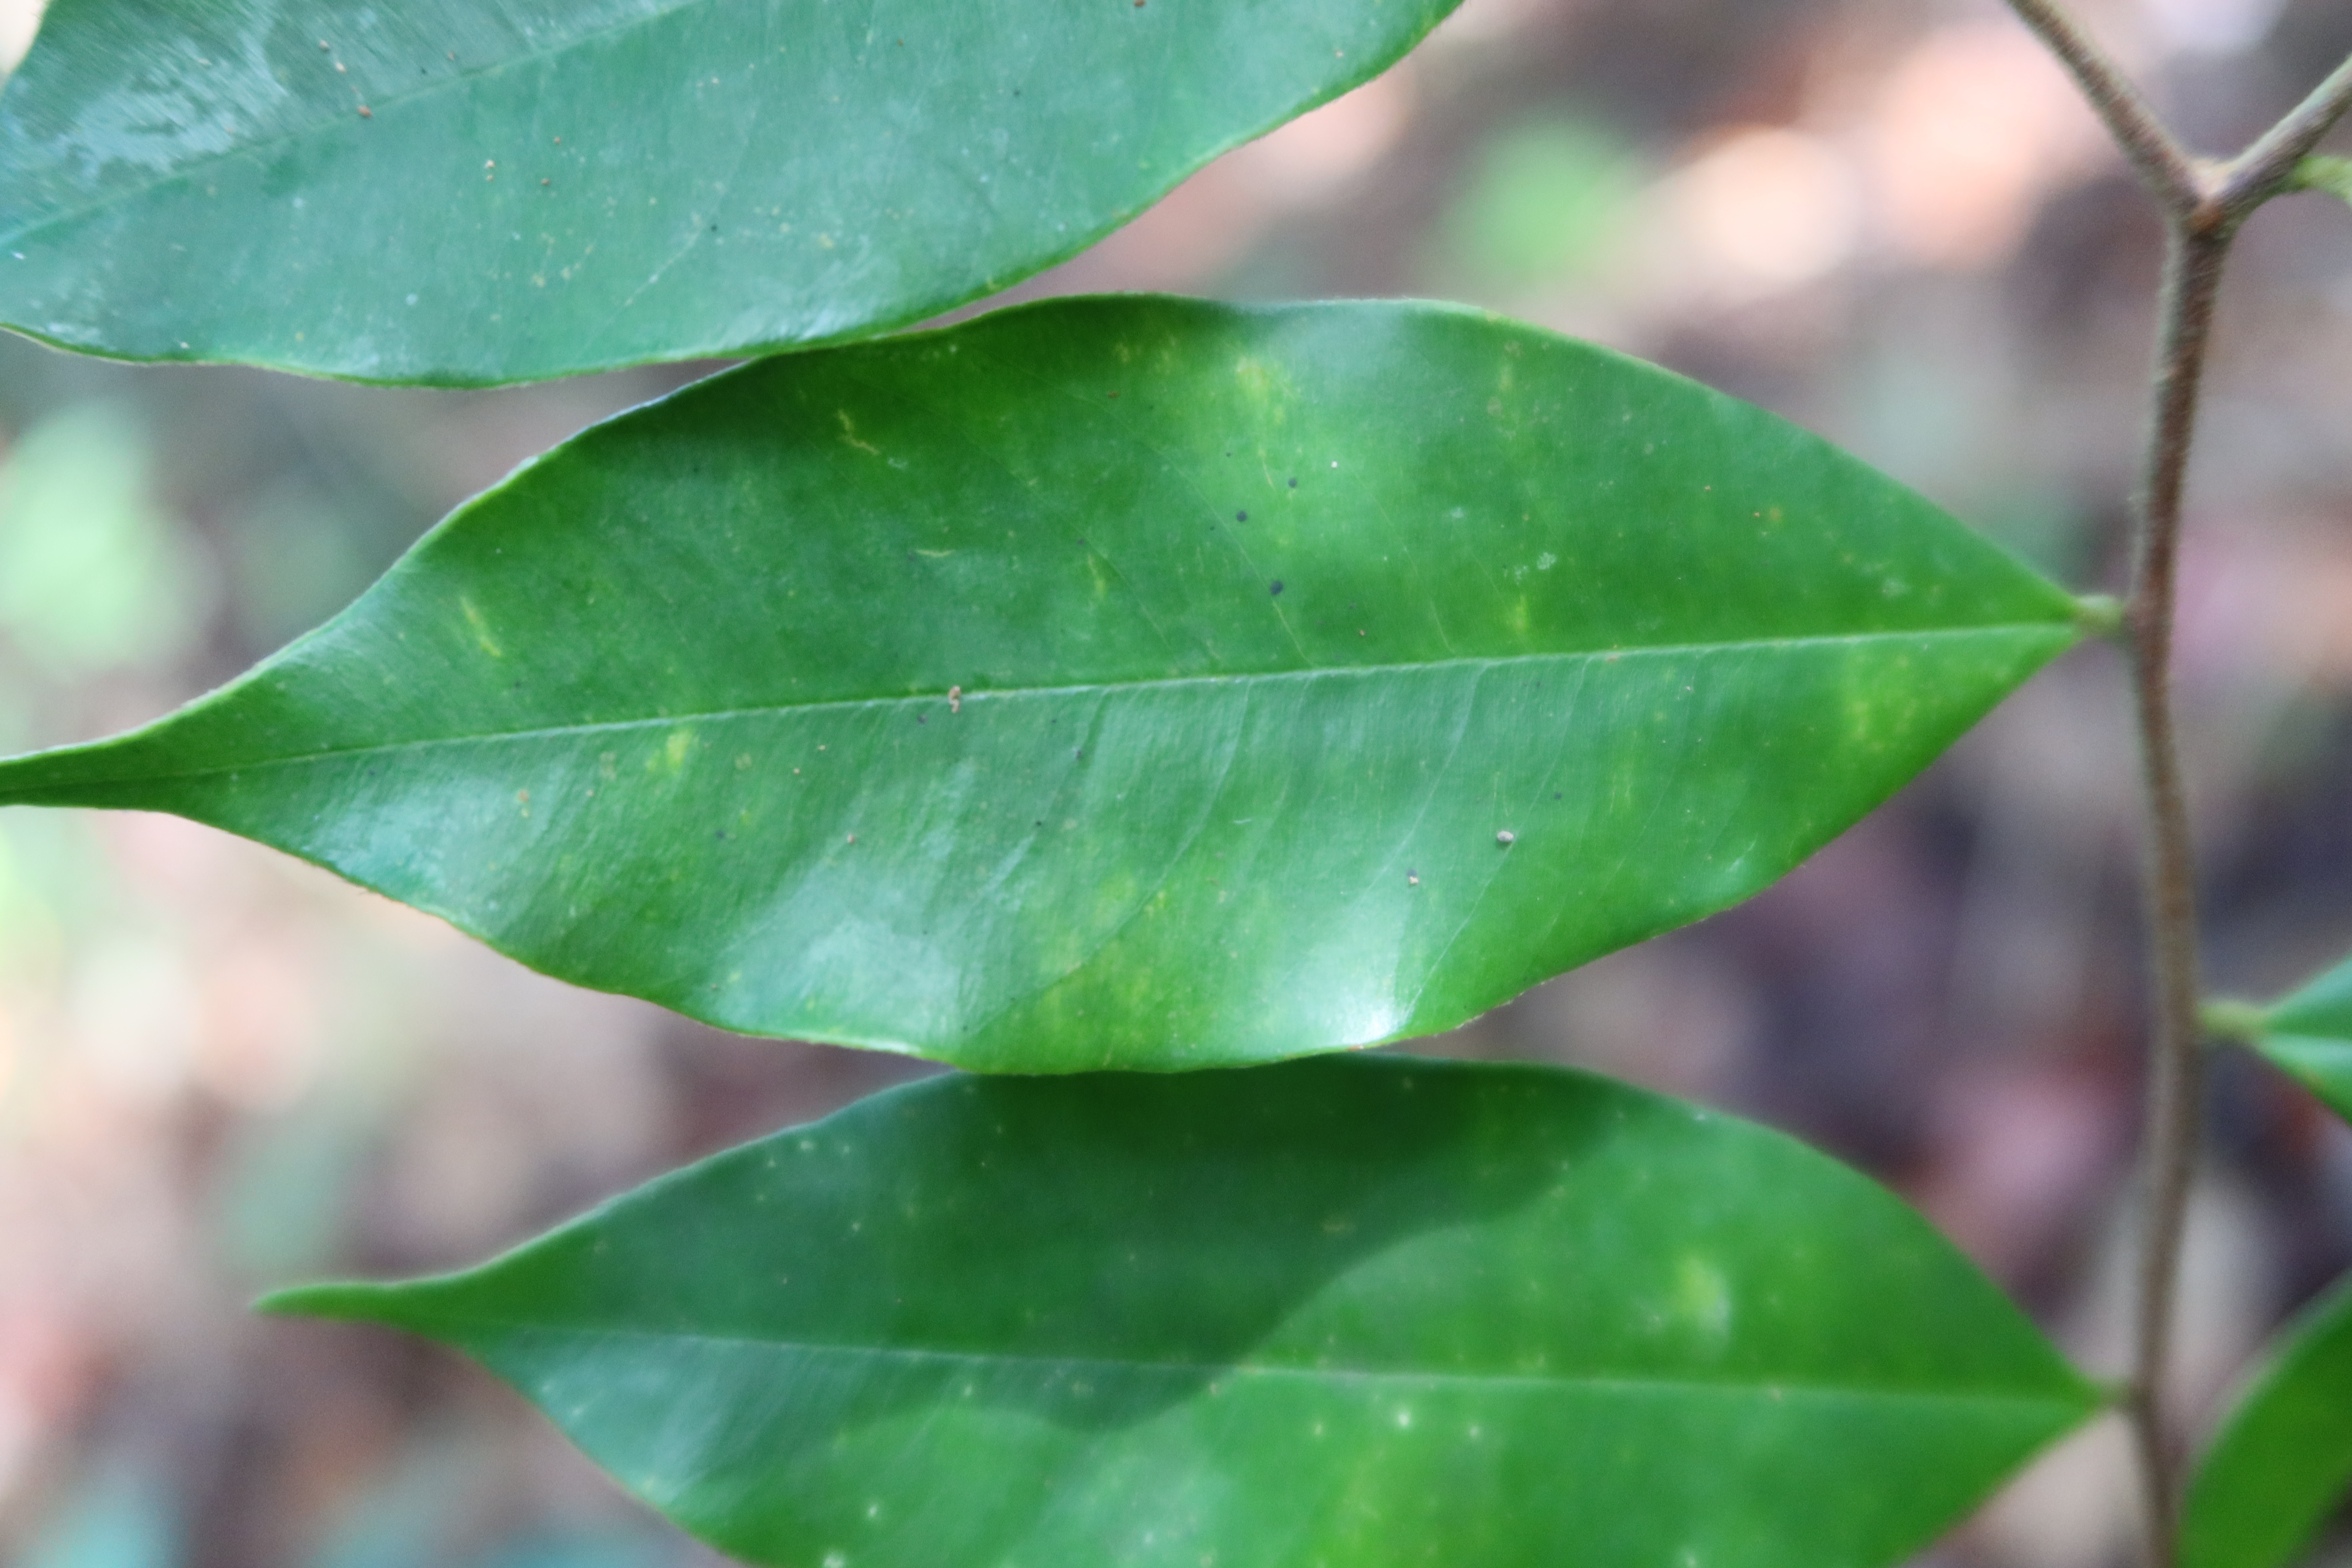
Label: Downy mildew